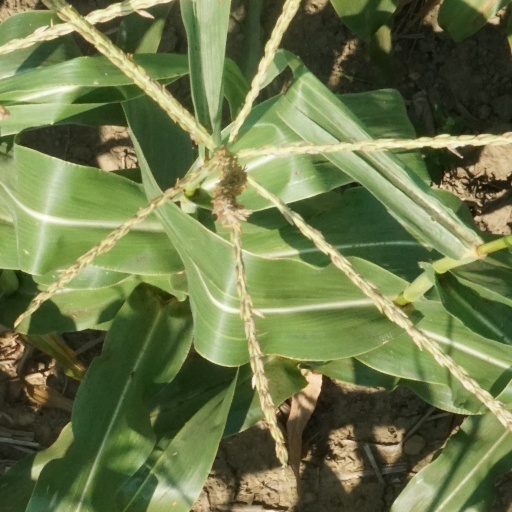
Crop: maize; corn